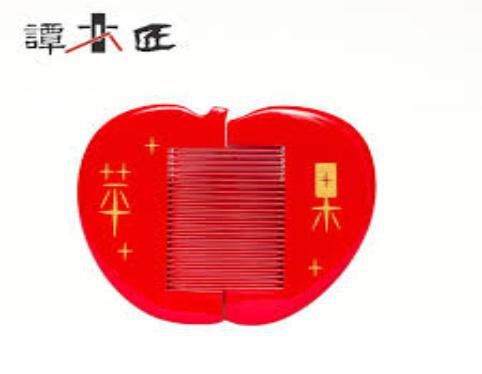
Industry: Necessities